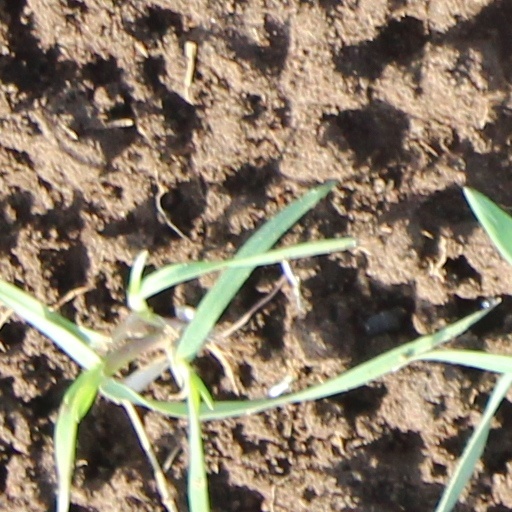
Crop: wheat